Sky position (RA, Dec in degrees): 20.349, -0.6005
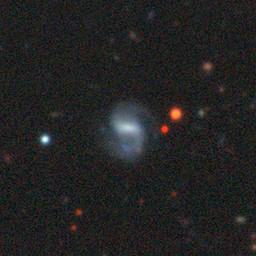
Galaxy morphology: Barred Spiral Galaxies